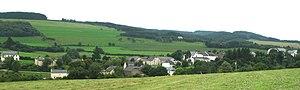
Le village luxembourgeois de Winseler vu des hauteurs du Schëllerfeld Lëtzebuergesch: Wanseler vum Schëllerfeld aus gesinn
Winseler est une localité luxembourgeoise et le chef-lieu de la commune portant le même nom située dans le canton de Wiltz.